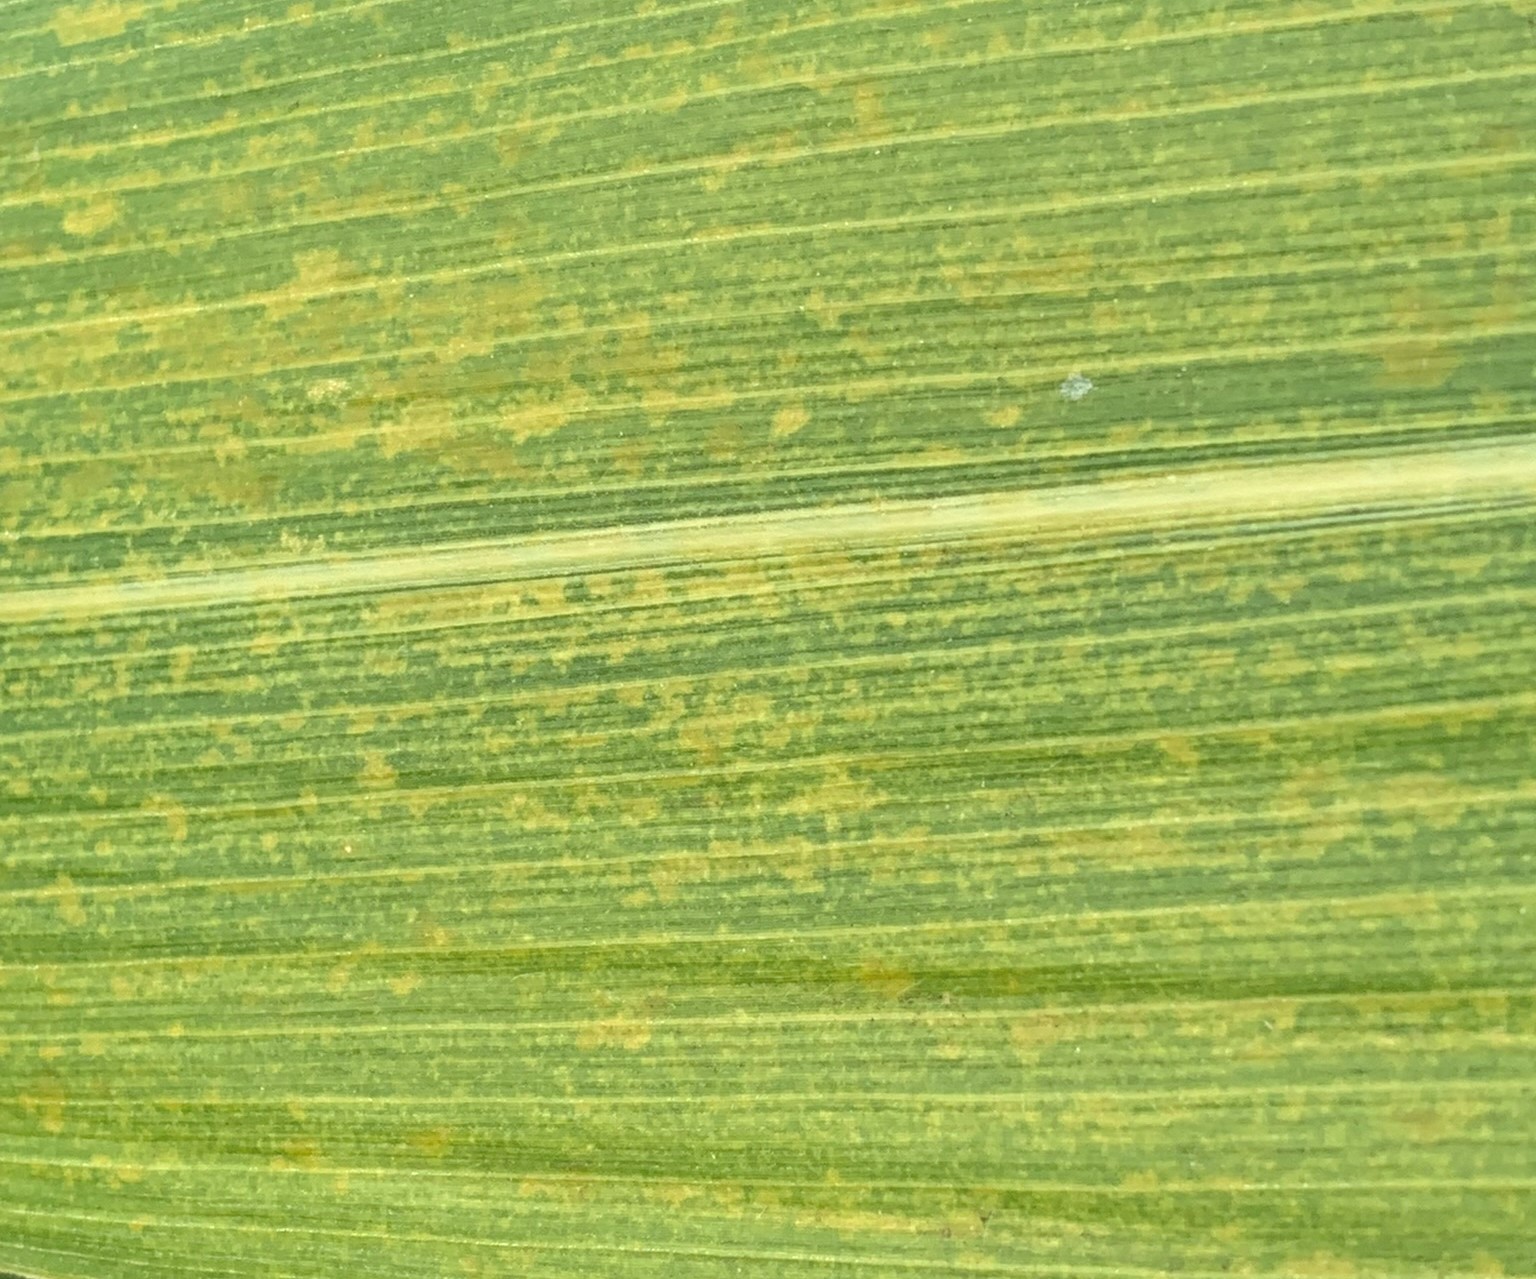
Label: MLN